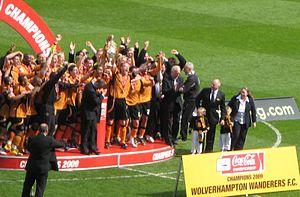
Le Wolverhampton Wanderers Football Club est un club de football professionnel anglais représentant la ville de Wolverhampton dans les West Midlands. Communément appelé par son surnom de Loups, le club a été fondé en 1877. Il joue depuis 1889 au Molineux Stadium. Le club est un des membres fondateurs du championnat anglais et a été très actif dans la création des coupes d'Europe de football.